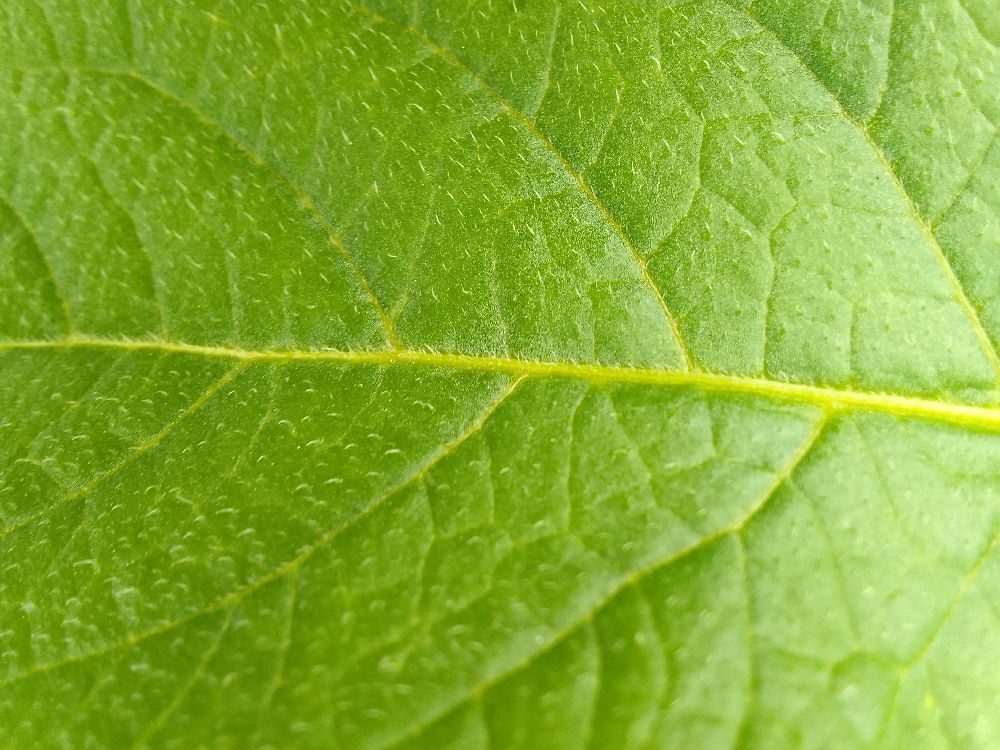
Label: Healthy